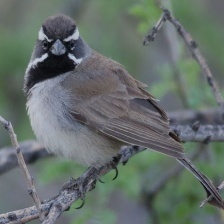
Species: BLACK-THROATED SPARROW
Scientific name: AMPHISPIZA BILINEATA